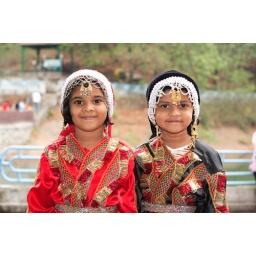
Sanjana and Angel in mountain girl costume